Via Rail

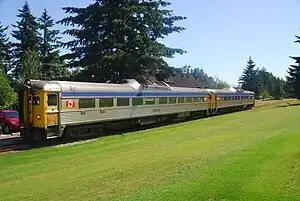
Via RDCs at Qualicum Beach station, a stop on Victoria–Courtenay train. The Victoria–Courtenay service was suspended in March 2010.

On January 12, 1977, CN spun off its passenger services as a separate Crown corporation, Via Rail Canada. At its inception, Via acquired all CN passenger cars and locomotives. Following several months of negotiation, on October 29, 1978, Via assumed all CP passenger train operations and took possession of cars and locomotives. Passenger train services which were not included in the creation of Via Rail included those offered by BC Rail, Algoma Central Railway, Ontario Northland Railway, Quebec North Shore and Labrador Railway, various urban commuter train services operated by CN and CP, and remaining CN passenger services in Newfoundland. At this time, Via did not own any trackage and had to pay right-of-way fees to CN and CP, sometimes being the only user of rural branch lines.